Order of Saint Anna

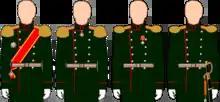

A recipient of higher classes of the Order would not wear the insignia of lower classes, unless he had also been awarded the fourth class (the insignia of which was borne on the hilt of a sword or other edged weapon).